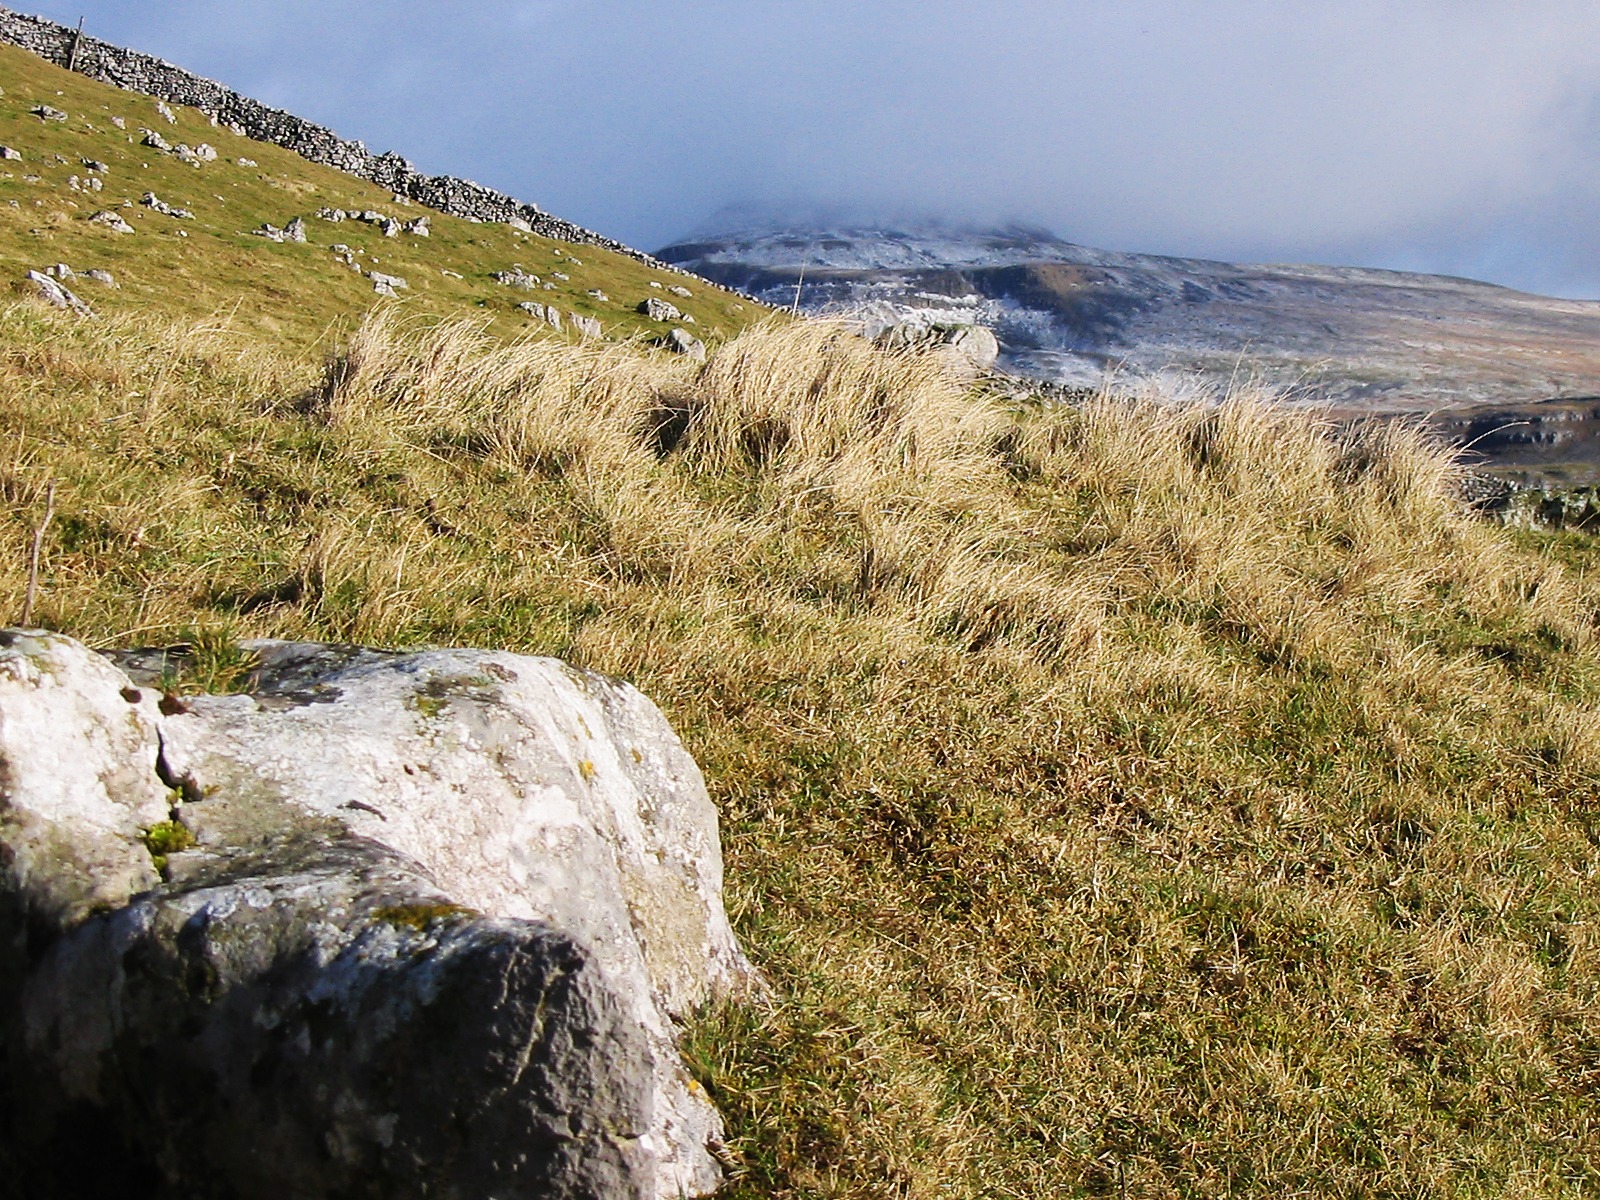
landscape, sea, coast, nature, grass, rock, wilderness, walking, mountain, hiking, trail, fall, hill, adventure, mountain range, stone, cliff, autumn, steep, terrain, ridge, summit, yorkshire, geology, plateau, fell, dales, landform, geographical feature, mountainous landforms